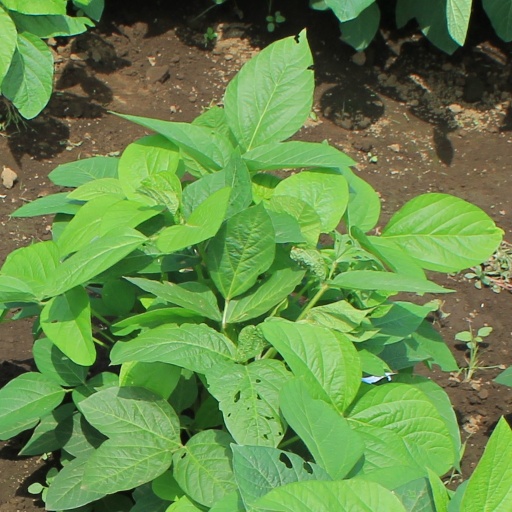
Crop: soybean